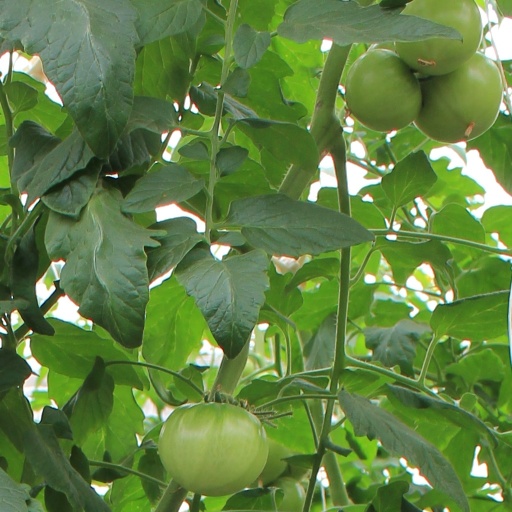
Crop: tomato